List of operations conducted by SEAL Team Six

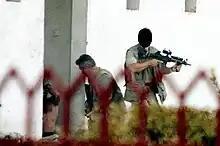
SEAL Team Six during 2002 assassination attempt on Afghan President Hamid Karzai

In Afghanistan during Operation Enduring Freedom (OEF), U.S. Special Operations forces played a central role in the fighting. It was also here they began to specialize in counter-terrorist tactics and information.